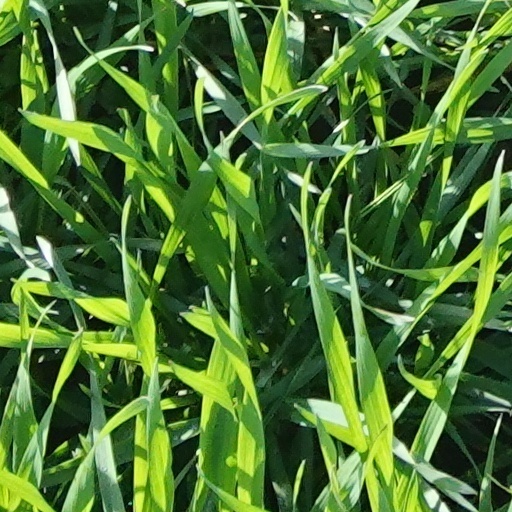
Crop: wheat